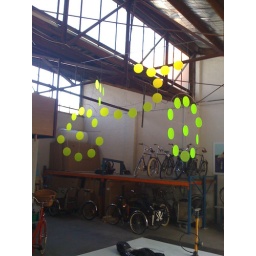
The beautiful bike mobile of green dots by Kathy Holowko